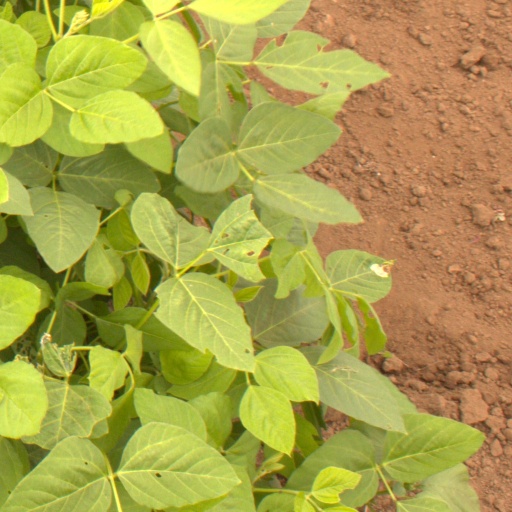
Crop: soybean